Ōarai Station

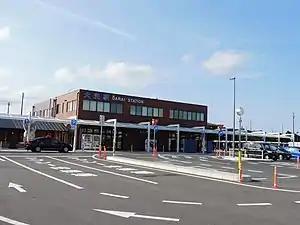
View of the station entrance in March 2021

is a passenger railway station in the town of Ōarai, Ibaraki Prefecture, Japan operated by the third sector Kashima Rinkai Railway.